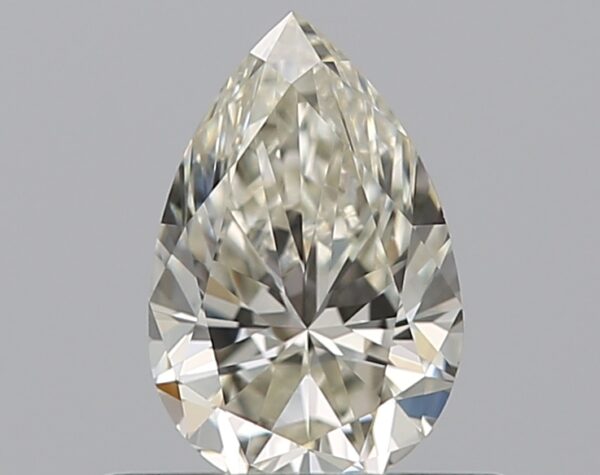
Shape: pear
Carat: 0.5
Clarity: VVS2
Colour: K
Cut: EX
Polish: EX
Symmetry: VG
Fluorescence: N
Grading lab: GIA
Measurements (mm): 6.7 x 4.39 x 2.81